Red Star OS

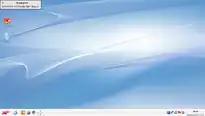
Desktop of Red Star 2.0

The development of version 2.0 began in March 2008, and was completed on 3 June 2009. Like its predecessor, its appearance resembles Windows XP, and was priced at 2000 North Korean won (approx. US$15).